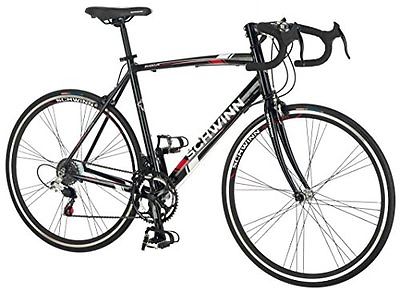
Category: bicycle